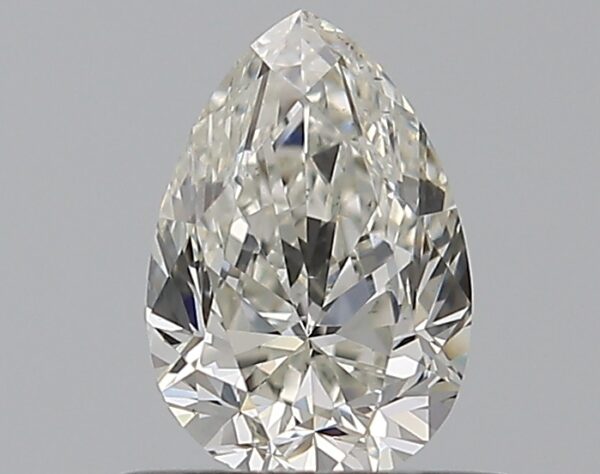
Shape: pear
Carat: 0.5
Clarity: VS2
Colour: I
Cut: VG
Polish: EX
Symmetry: VG
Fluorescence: N
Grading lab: GIA
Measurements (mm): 6.4 x 4.32 x 2.83